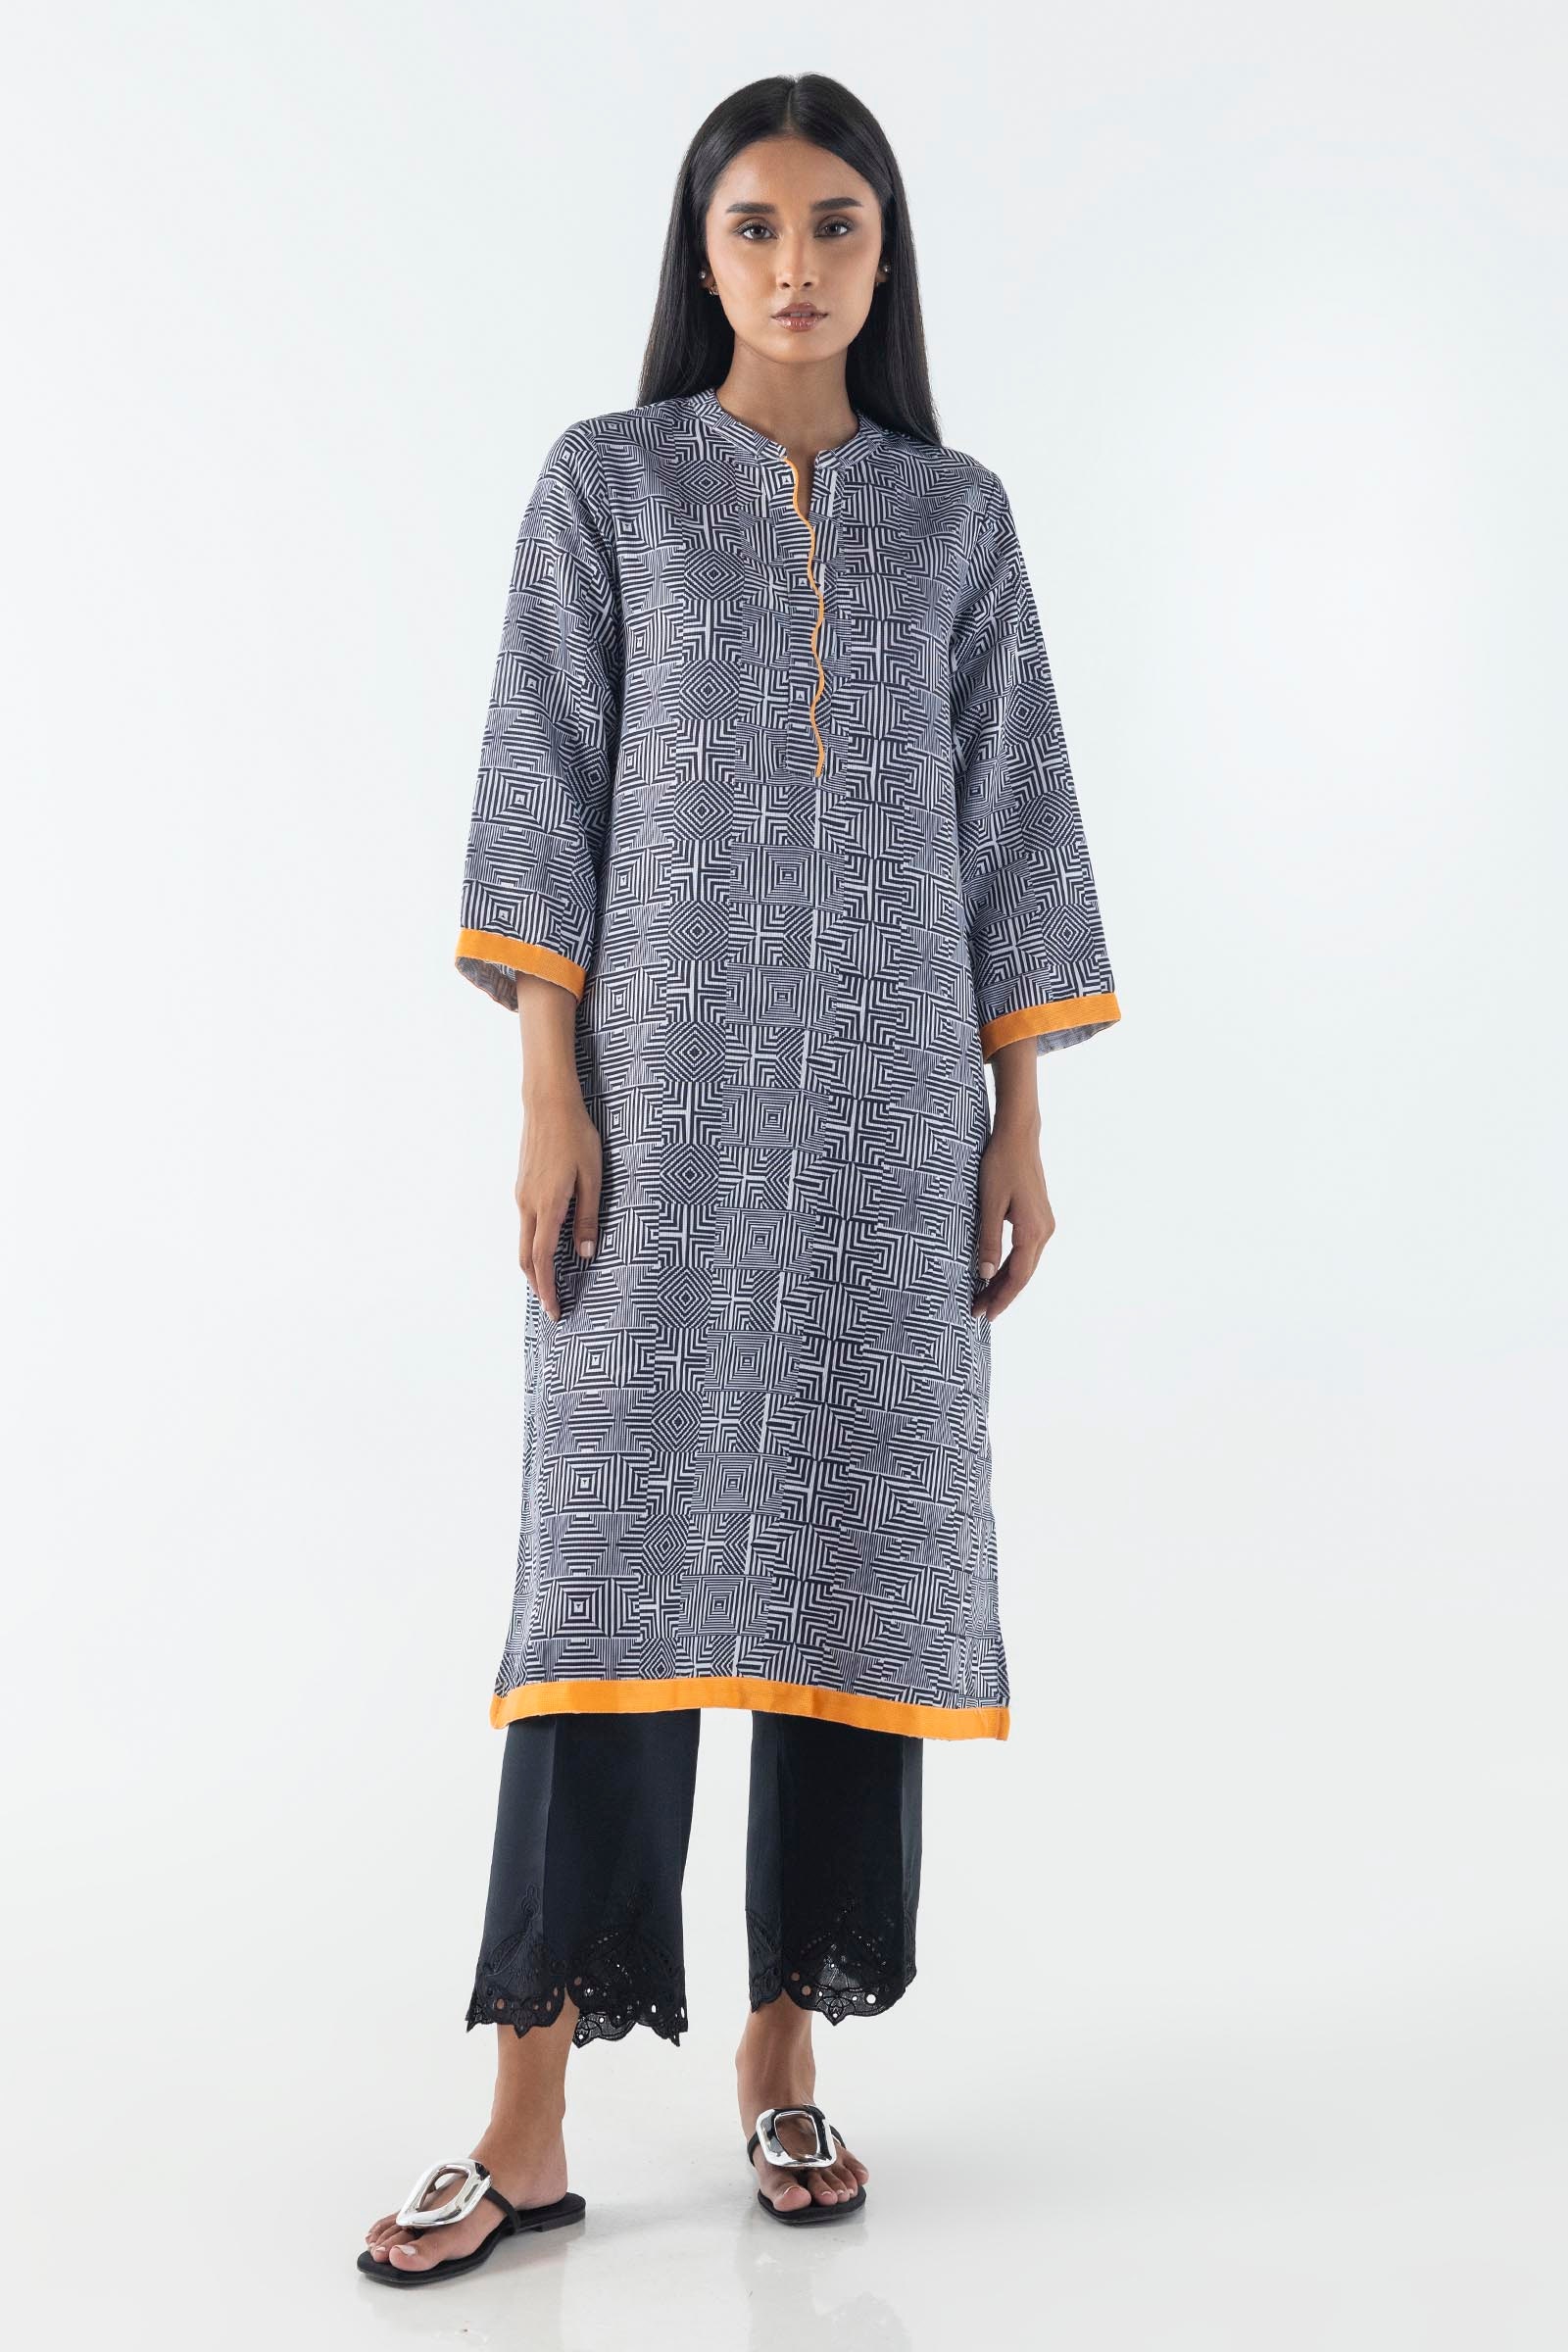
blue multi kurta